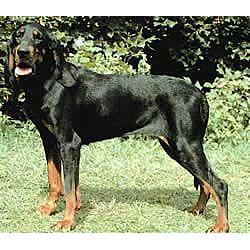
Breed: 225-n000062-black_and_tan_coonhound